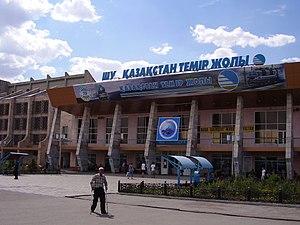
Chou, connue jusqu'en 1992 sous le nom de Tchou, est une localité de l’oblys de Djamboul au Kazakhstan. Elle fait partie du district éponyme dont la ville de Tolié Bi est le chef-lieu.
La gare de Chou est une gare ferroviaire du Kazakhstan située à proximité du centre de la ville de Chou dans la province de l'Oblys de Djamboul.
La liste des gares du Kazakhstan est une liste non exhaustive de gares ferroviaires situées sur le territoire du Kazakhstan.